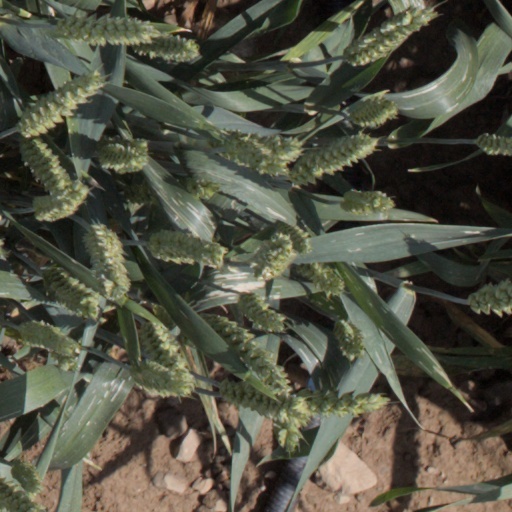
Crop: wheat